Megan Fitzsimon

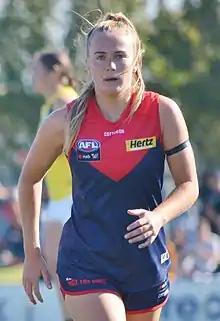
Fitzsimon with Melbourne in February 2021

Megan Fitzsimon (born 10 August 2002) is an Australian rules footballer playing for the Melbourne Football Club in the AFL Women's competition (AFLW). After a junior career with the Gippsland Power in the NAB League Girls competition, Fitzsimon was selected by with the club's fourth selection and the thirty fifth selection overall in the 2020 AFL Women's draft. She made her debut against at Metricon Stadium in the opening round of the 2021 season.